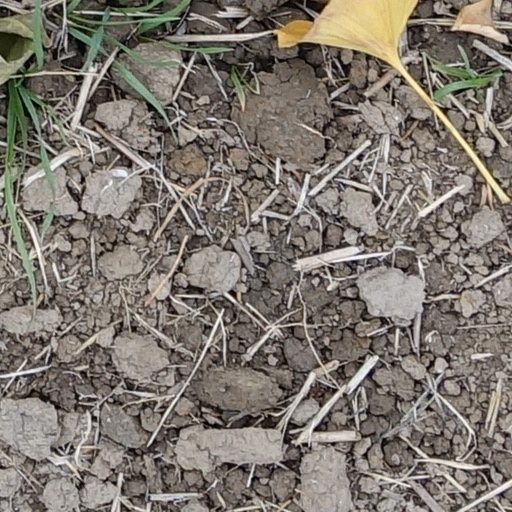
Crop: wheat